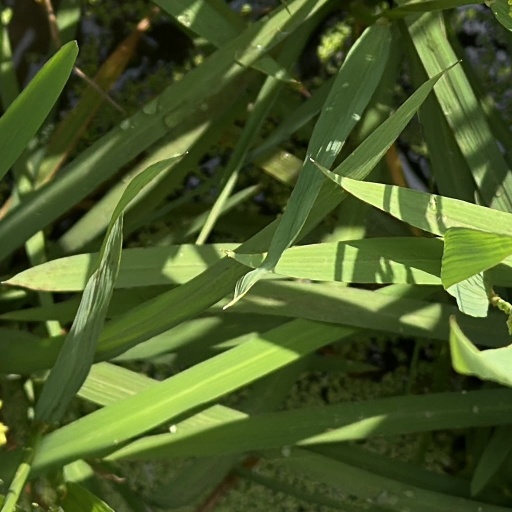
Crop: rice